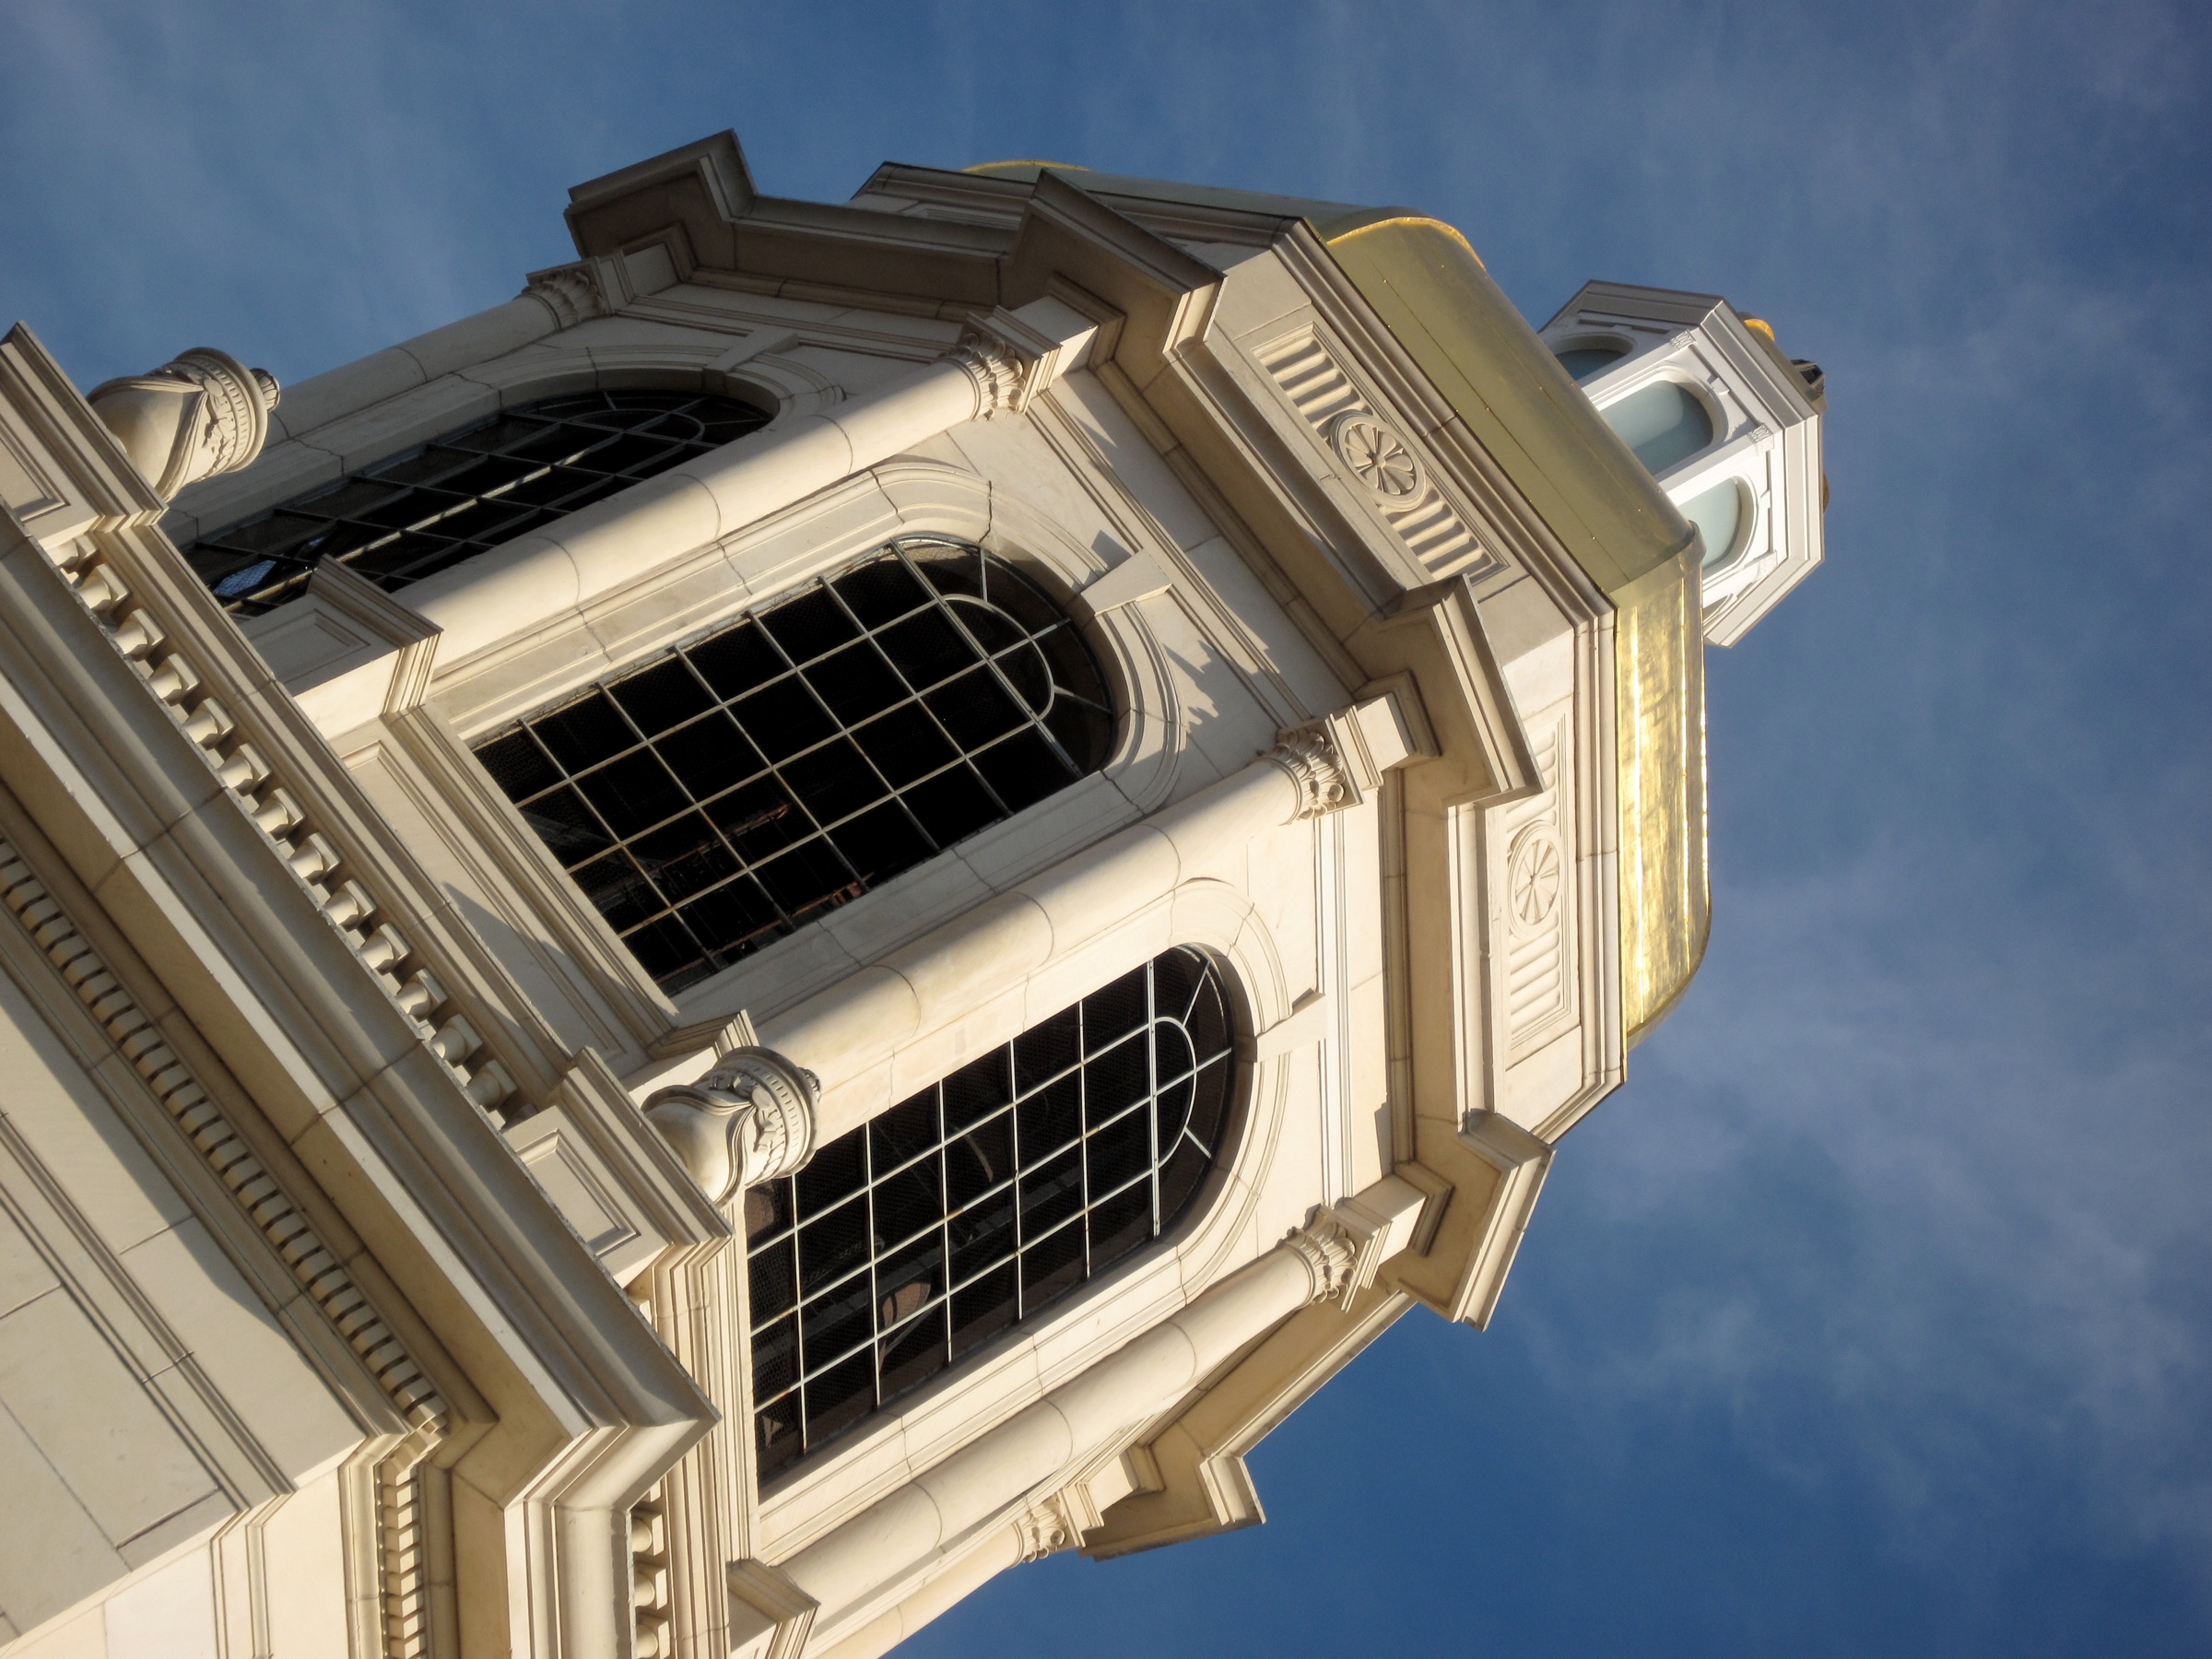
vehicle, stadium, baylor, screenshot, aircraft engine